Burgos CF Promesas

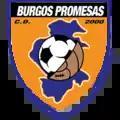
Club logo until 2020

On 4 May 2020, Burgos Promesas reached an agreement with Burgos CF to become their reserve team until 2034. The club was then renamed to "Burgos CF Promesas".